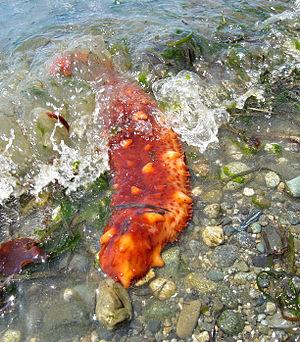
Apostichopus californicus est une espèce d'holothurie de la famille des Stichopodidae.